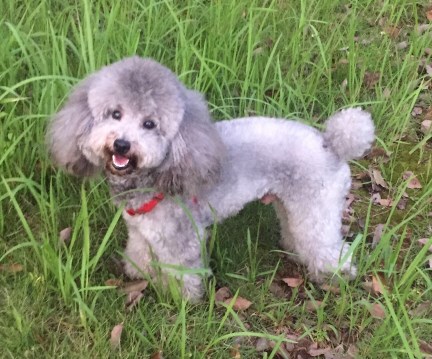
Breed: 2925-n000114-toy_poodle